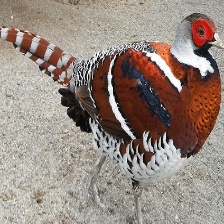
Species: ELLIOTS  PHEASANT
Scientific name: SYRMATICUS ELLIOTI